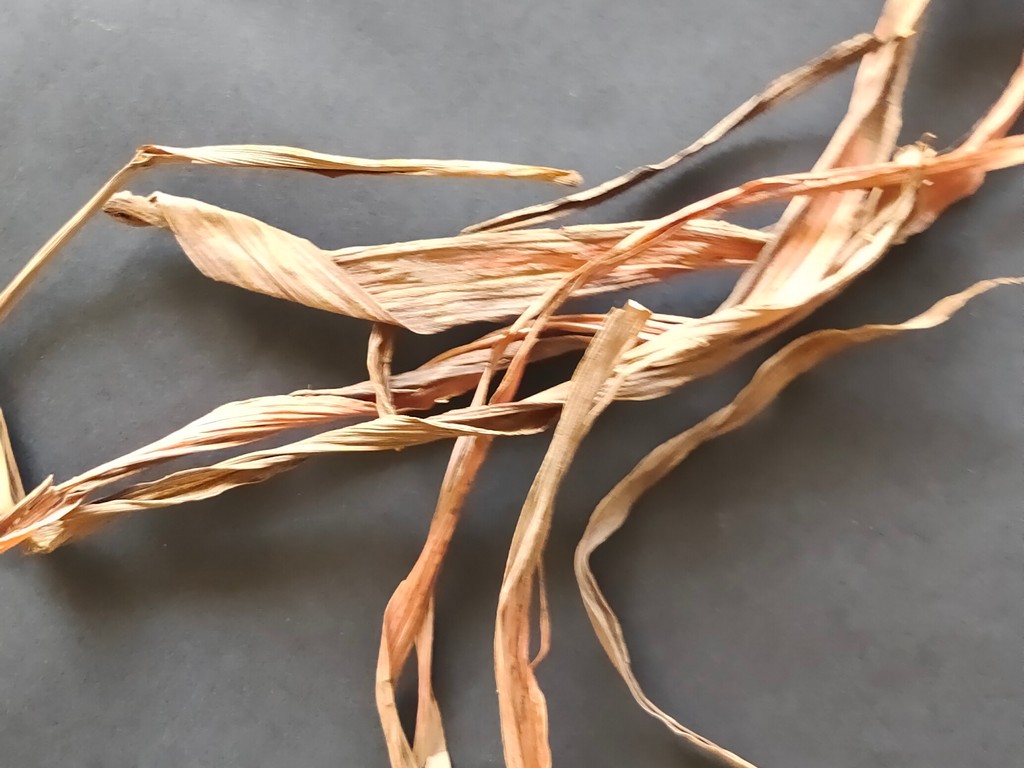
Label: Dried